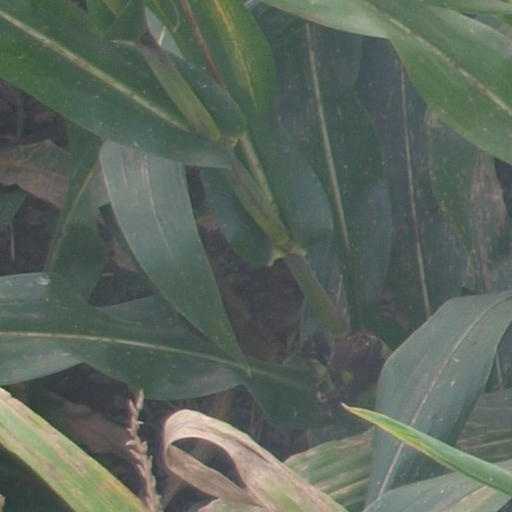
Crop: maize; corn